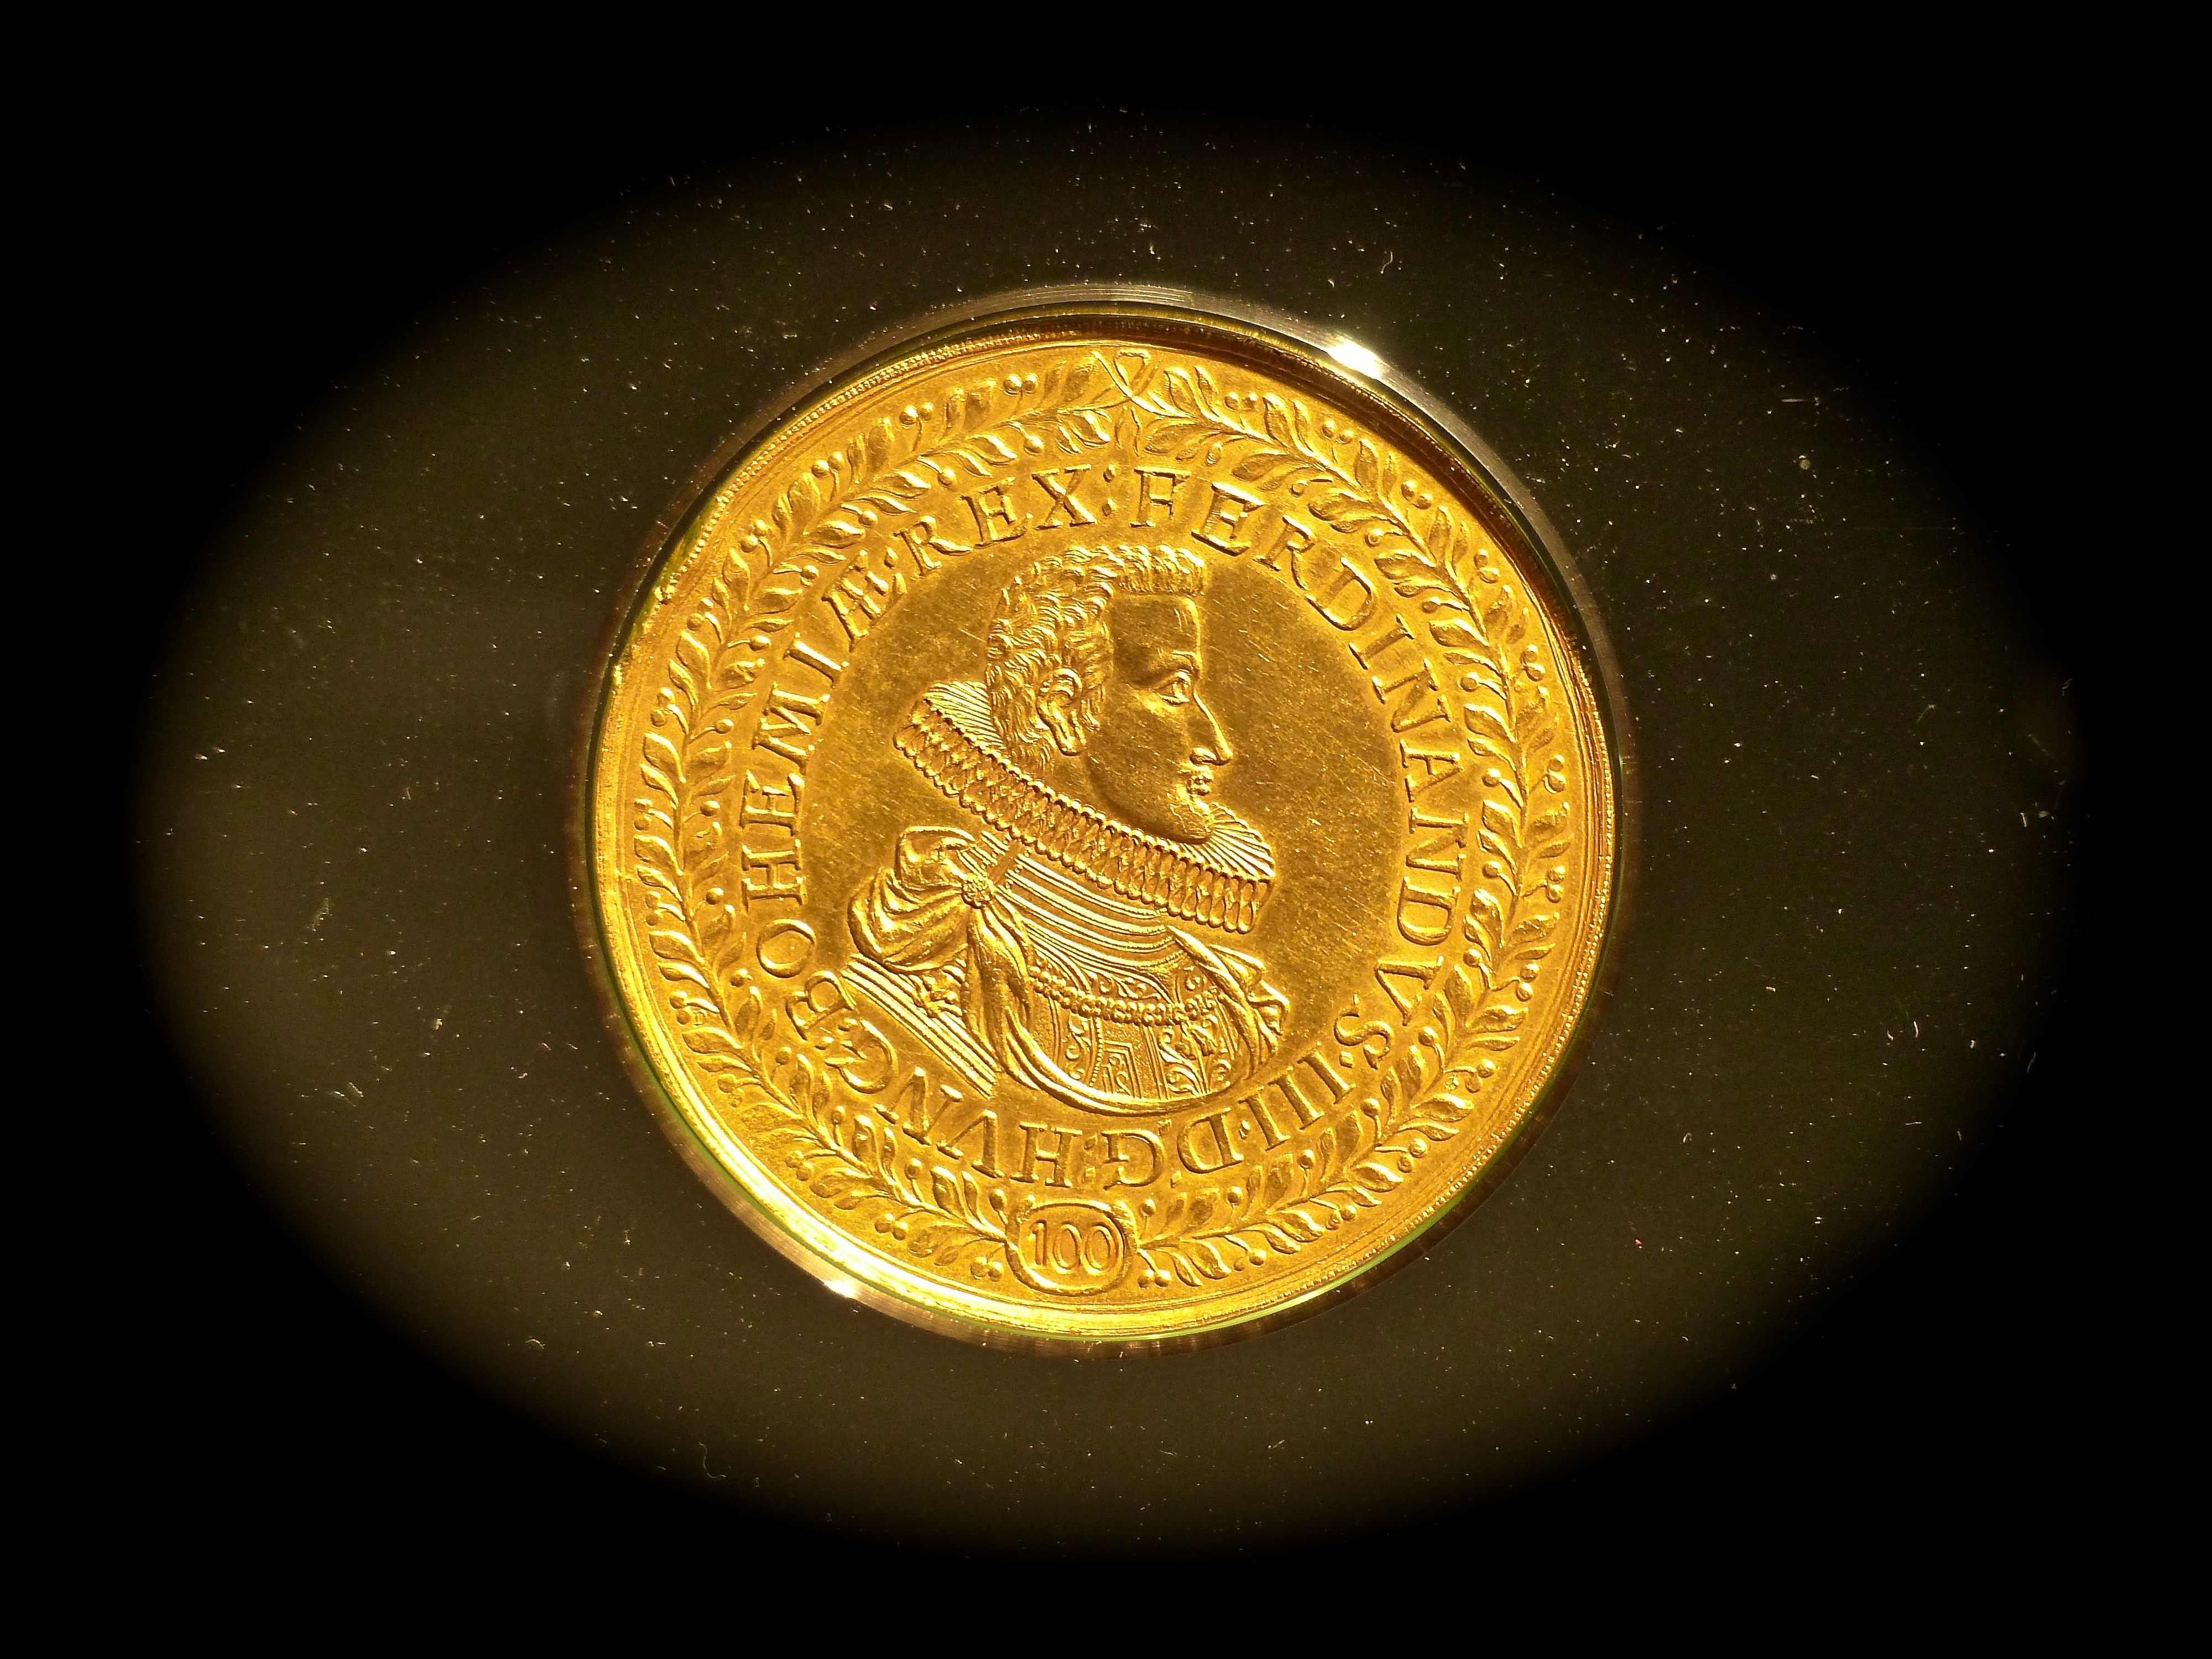
museum, money, circle, ferdinand, gold, currency, coin, numismatic, ducat